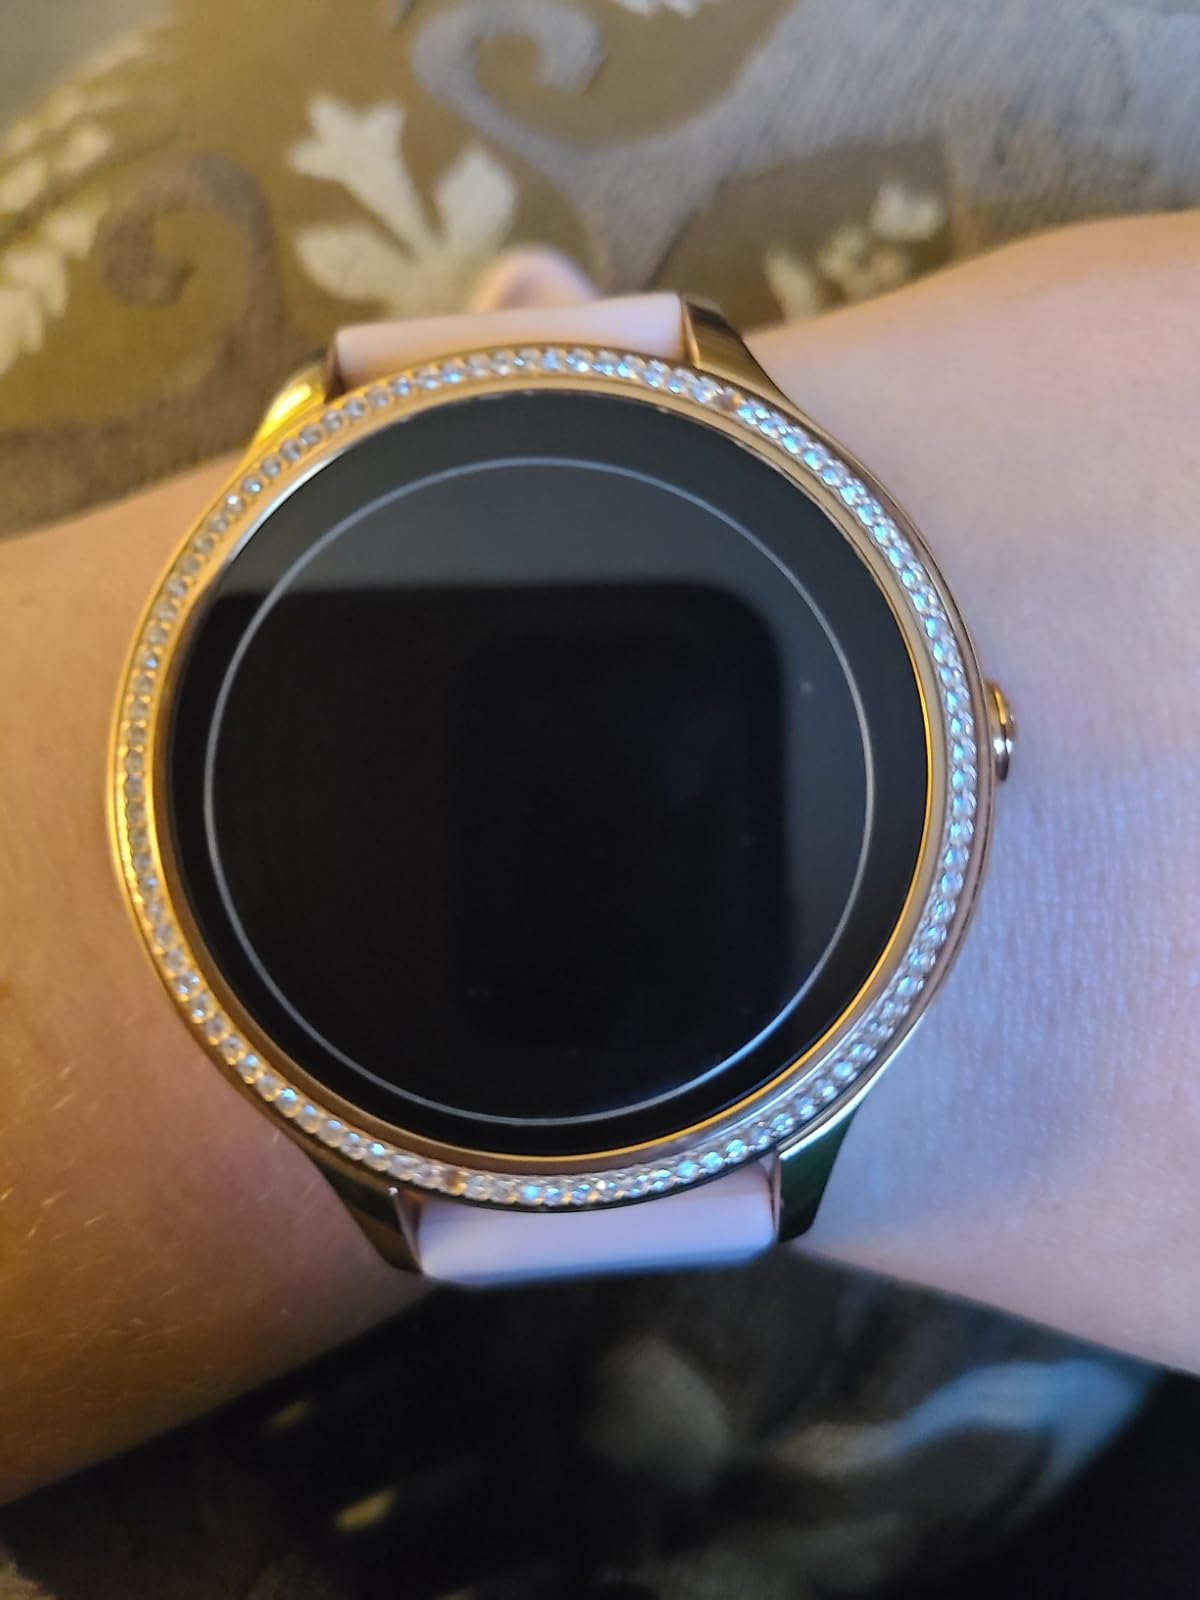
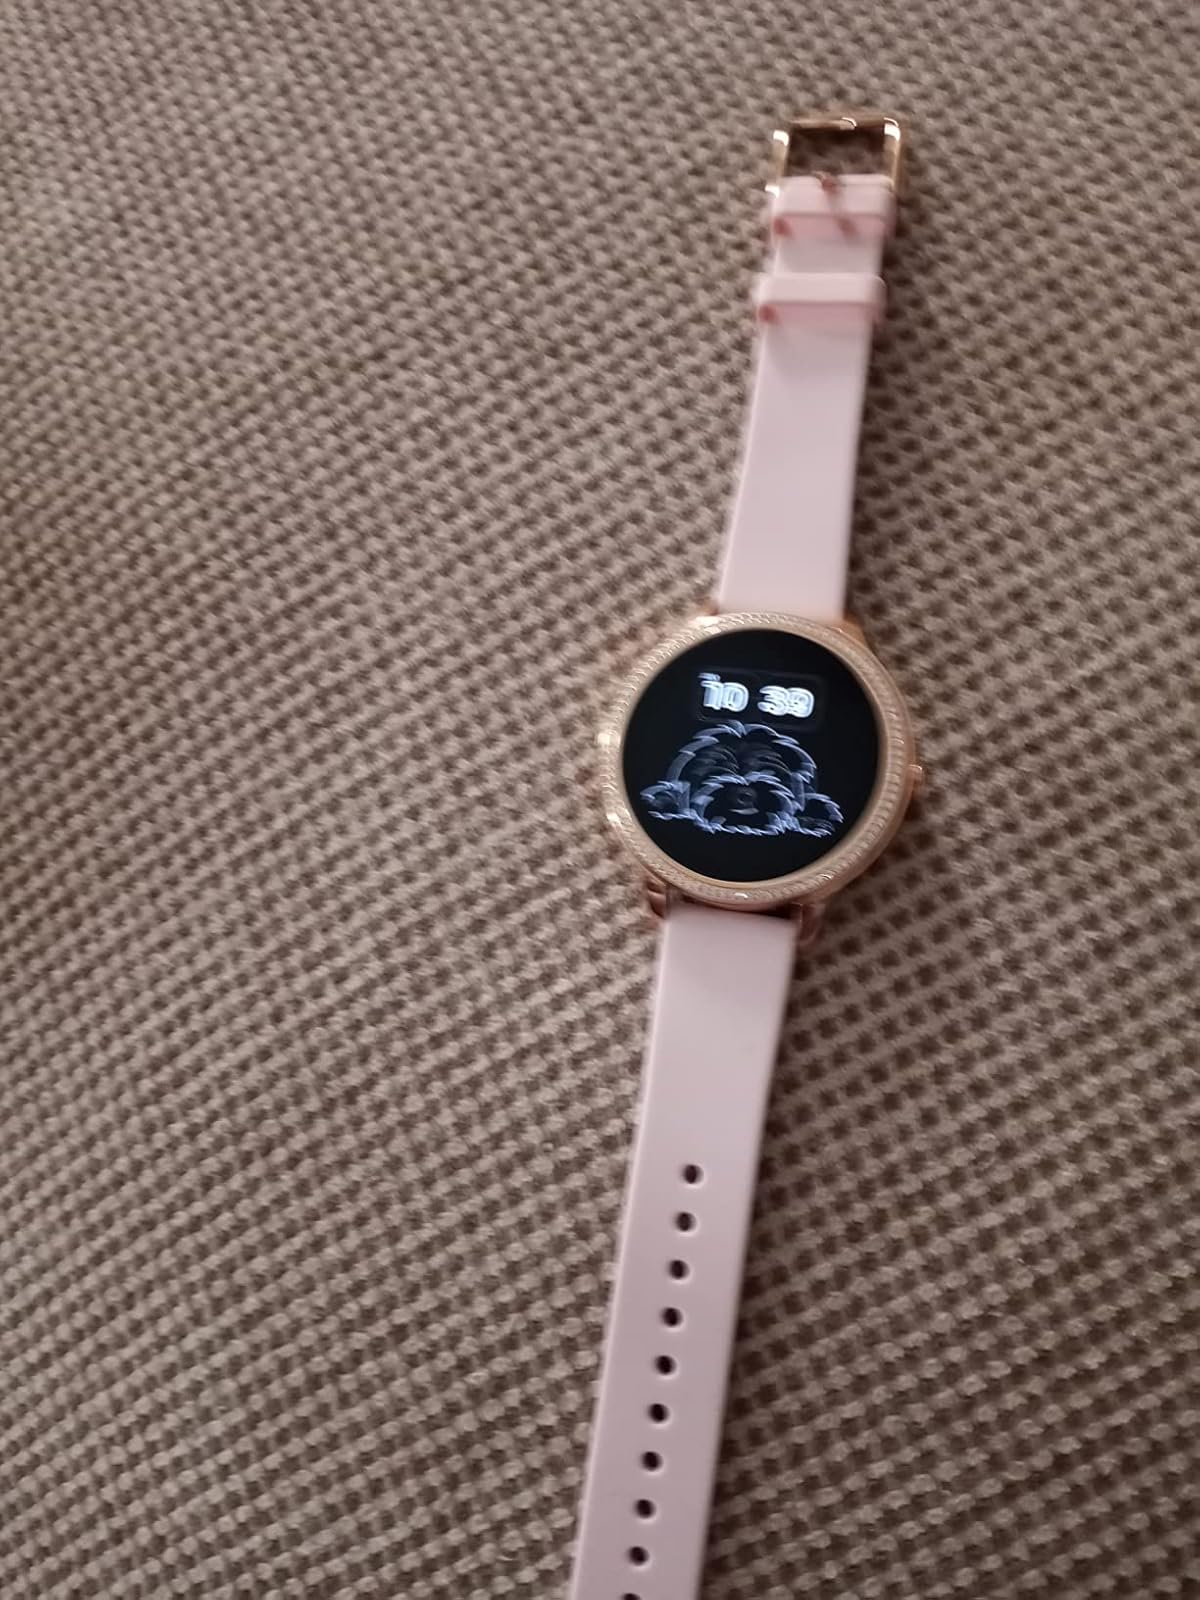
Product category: smartwatch
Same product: yes